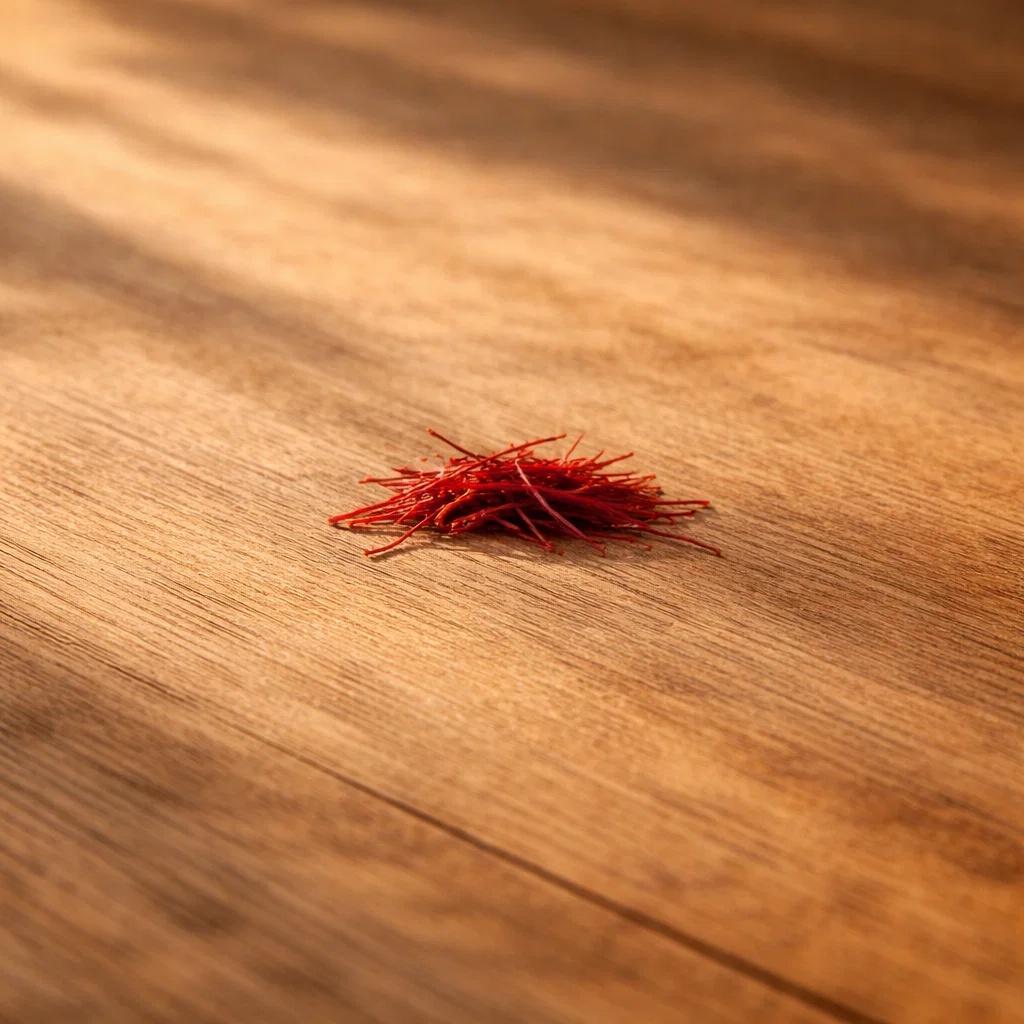
Saffron quality class: mogra